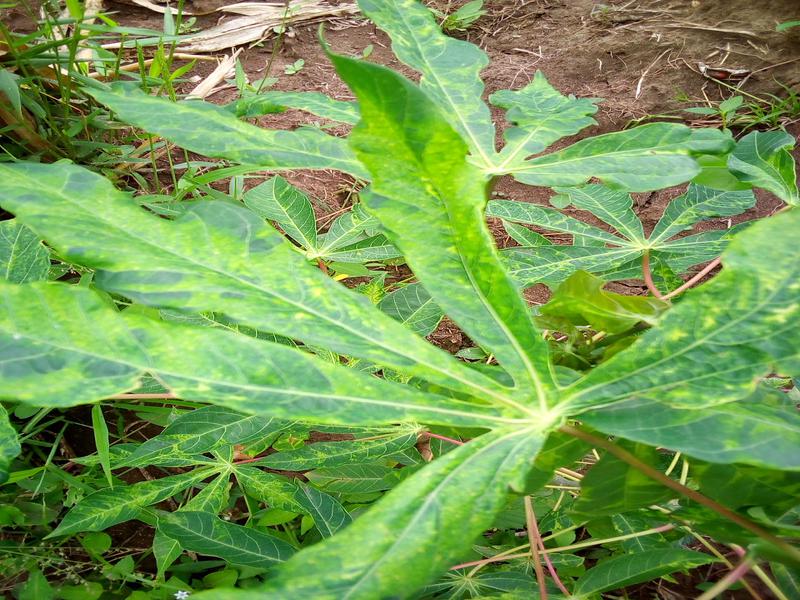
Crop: cassava
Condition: mosaic_disease